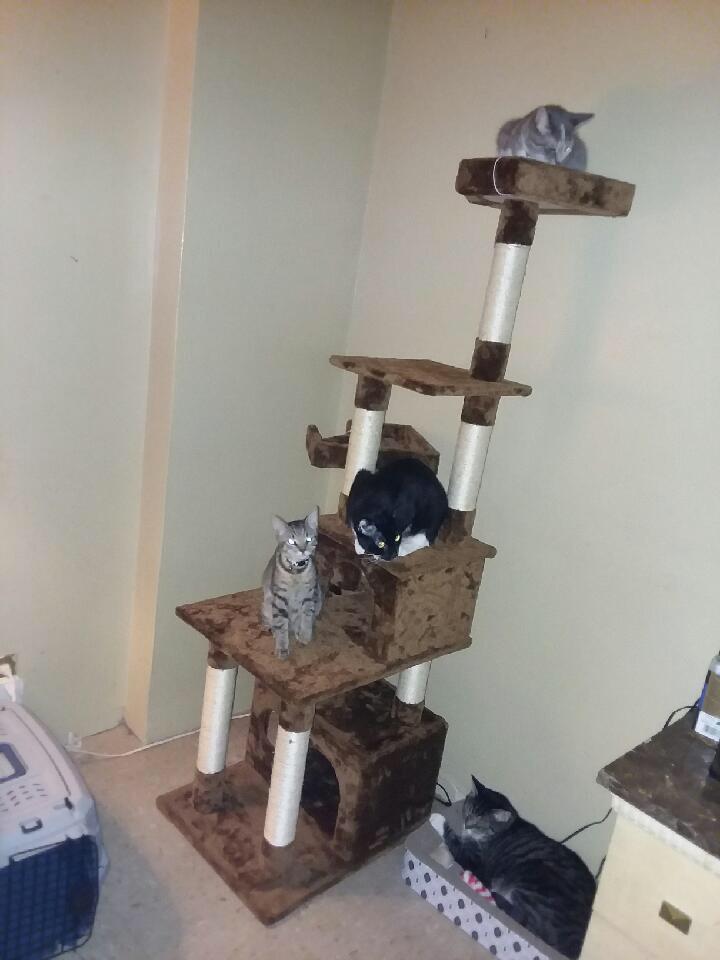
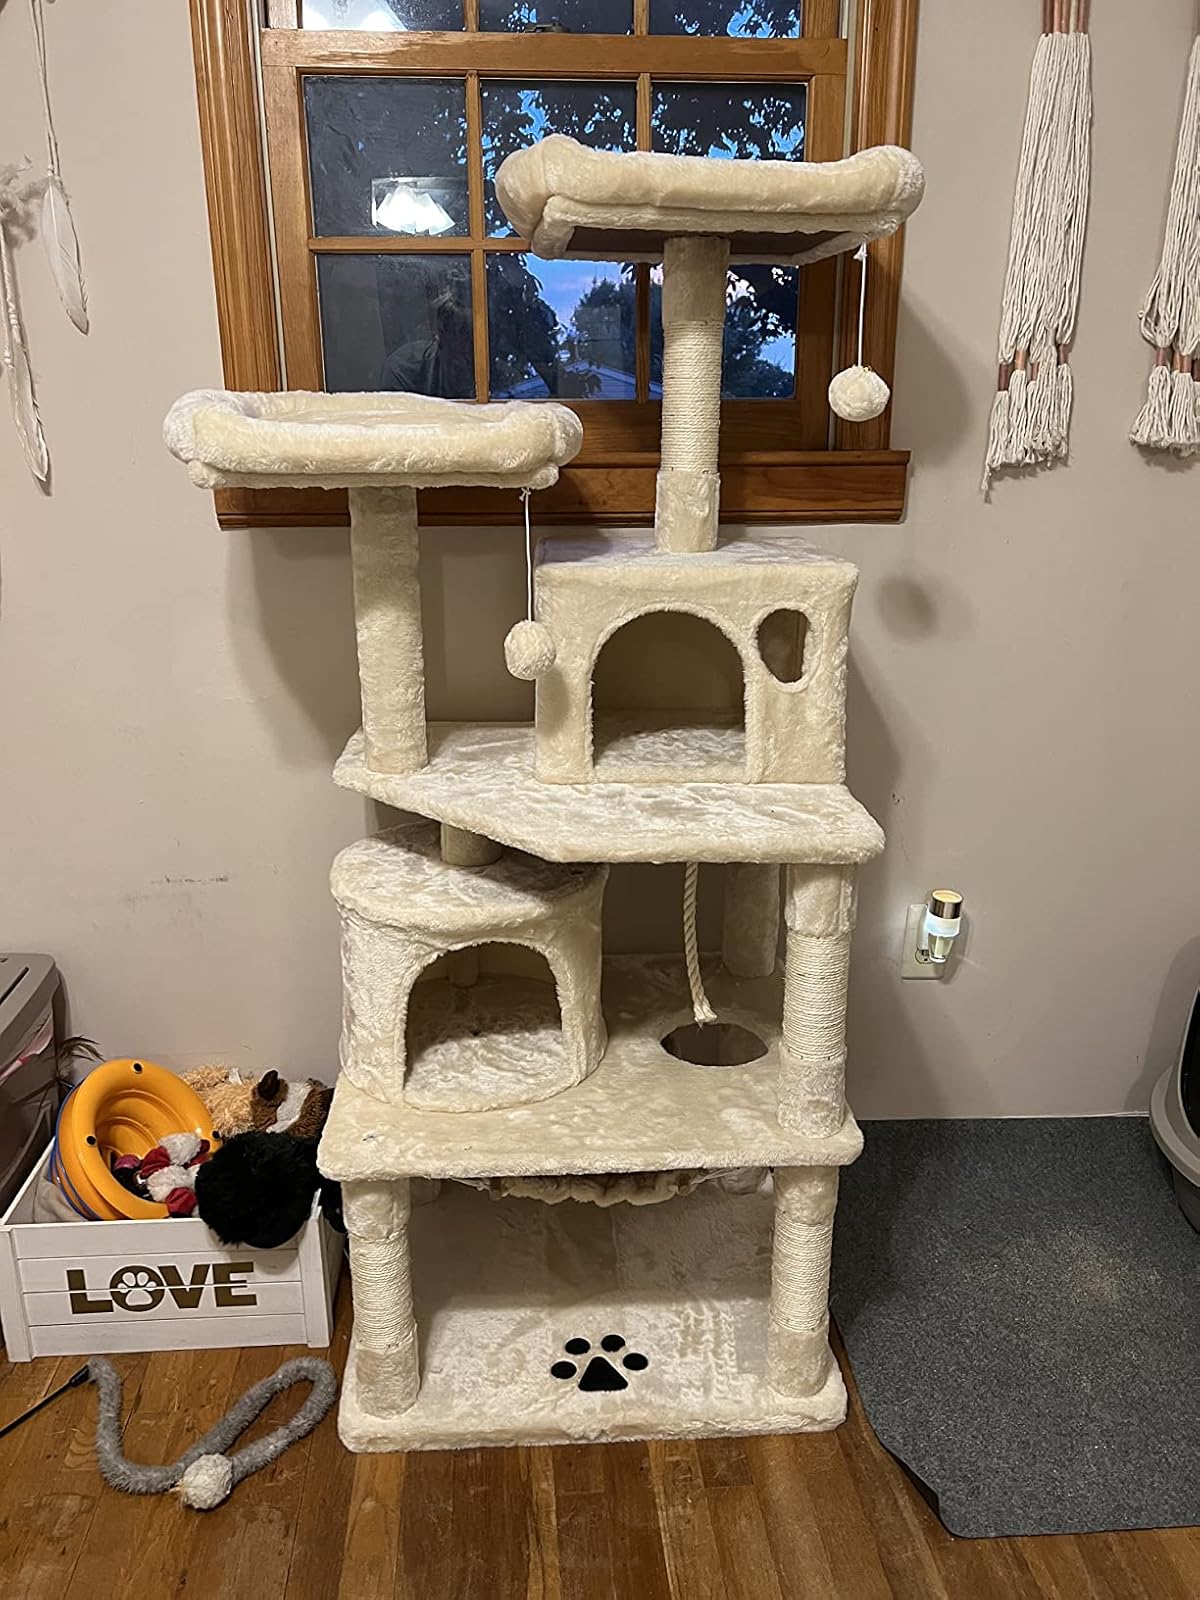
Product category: items_cat tree
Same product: no